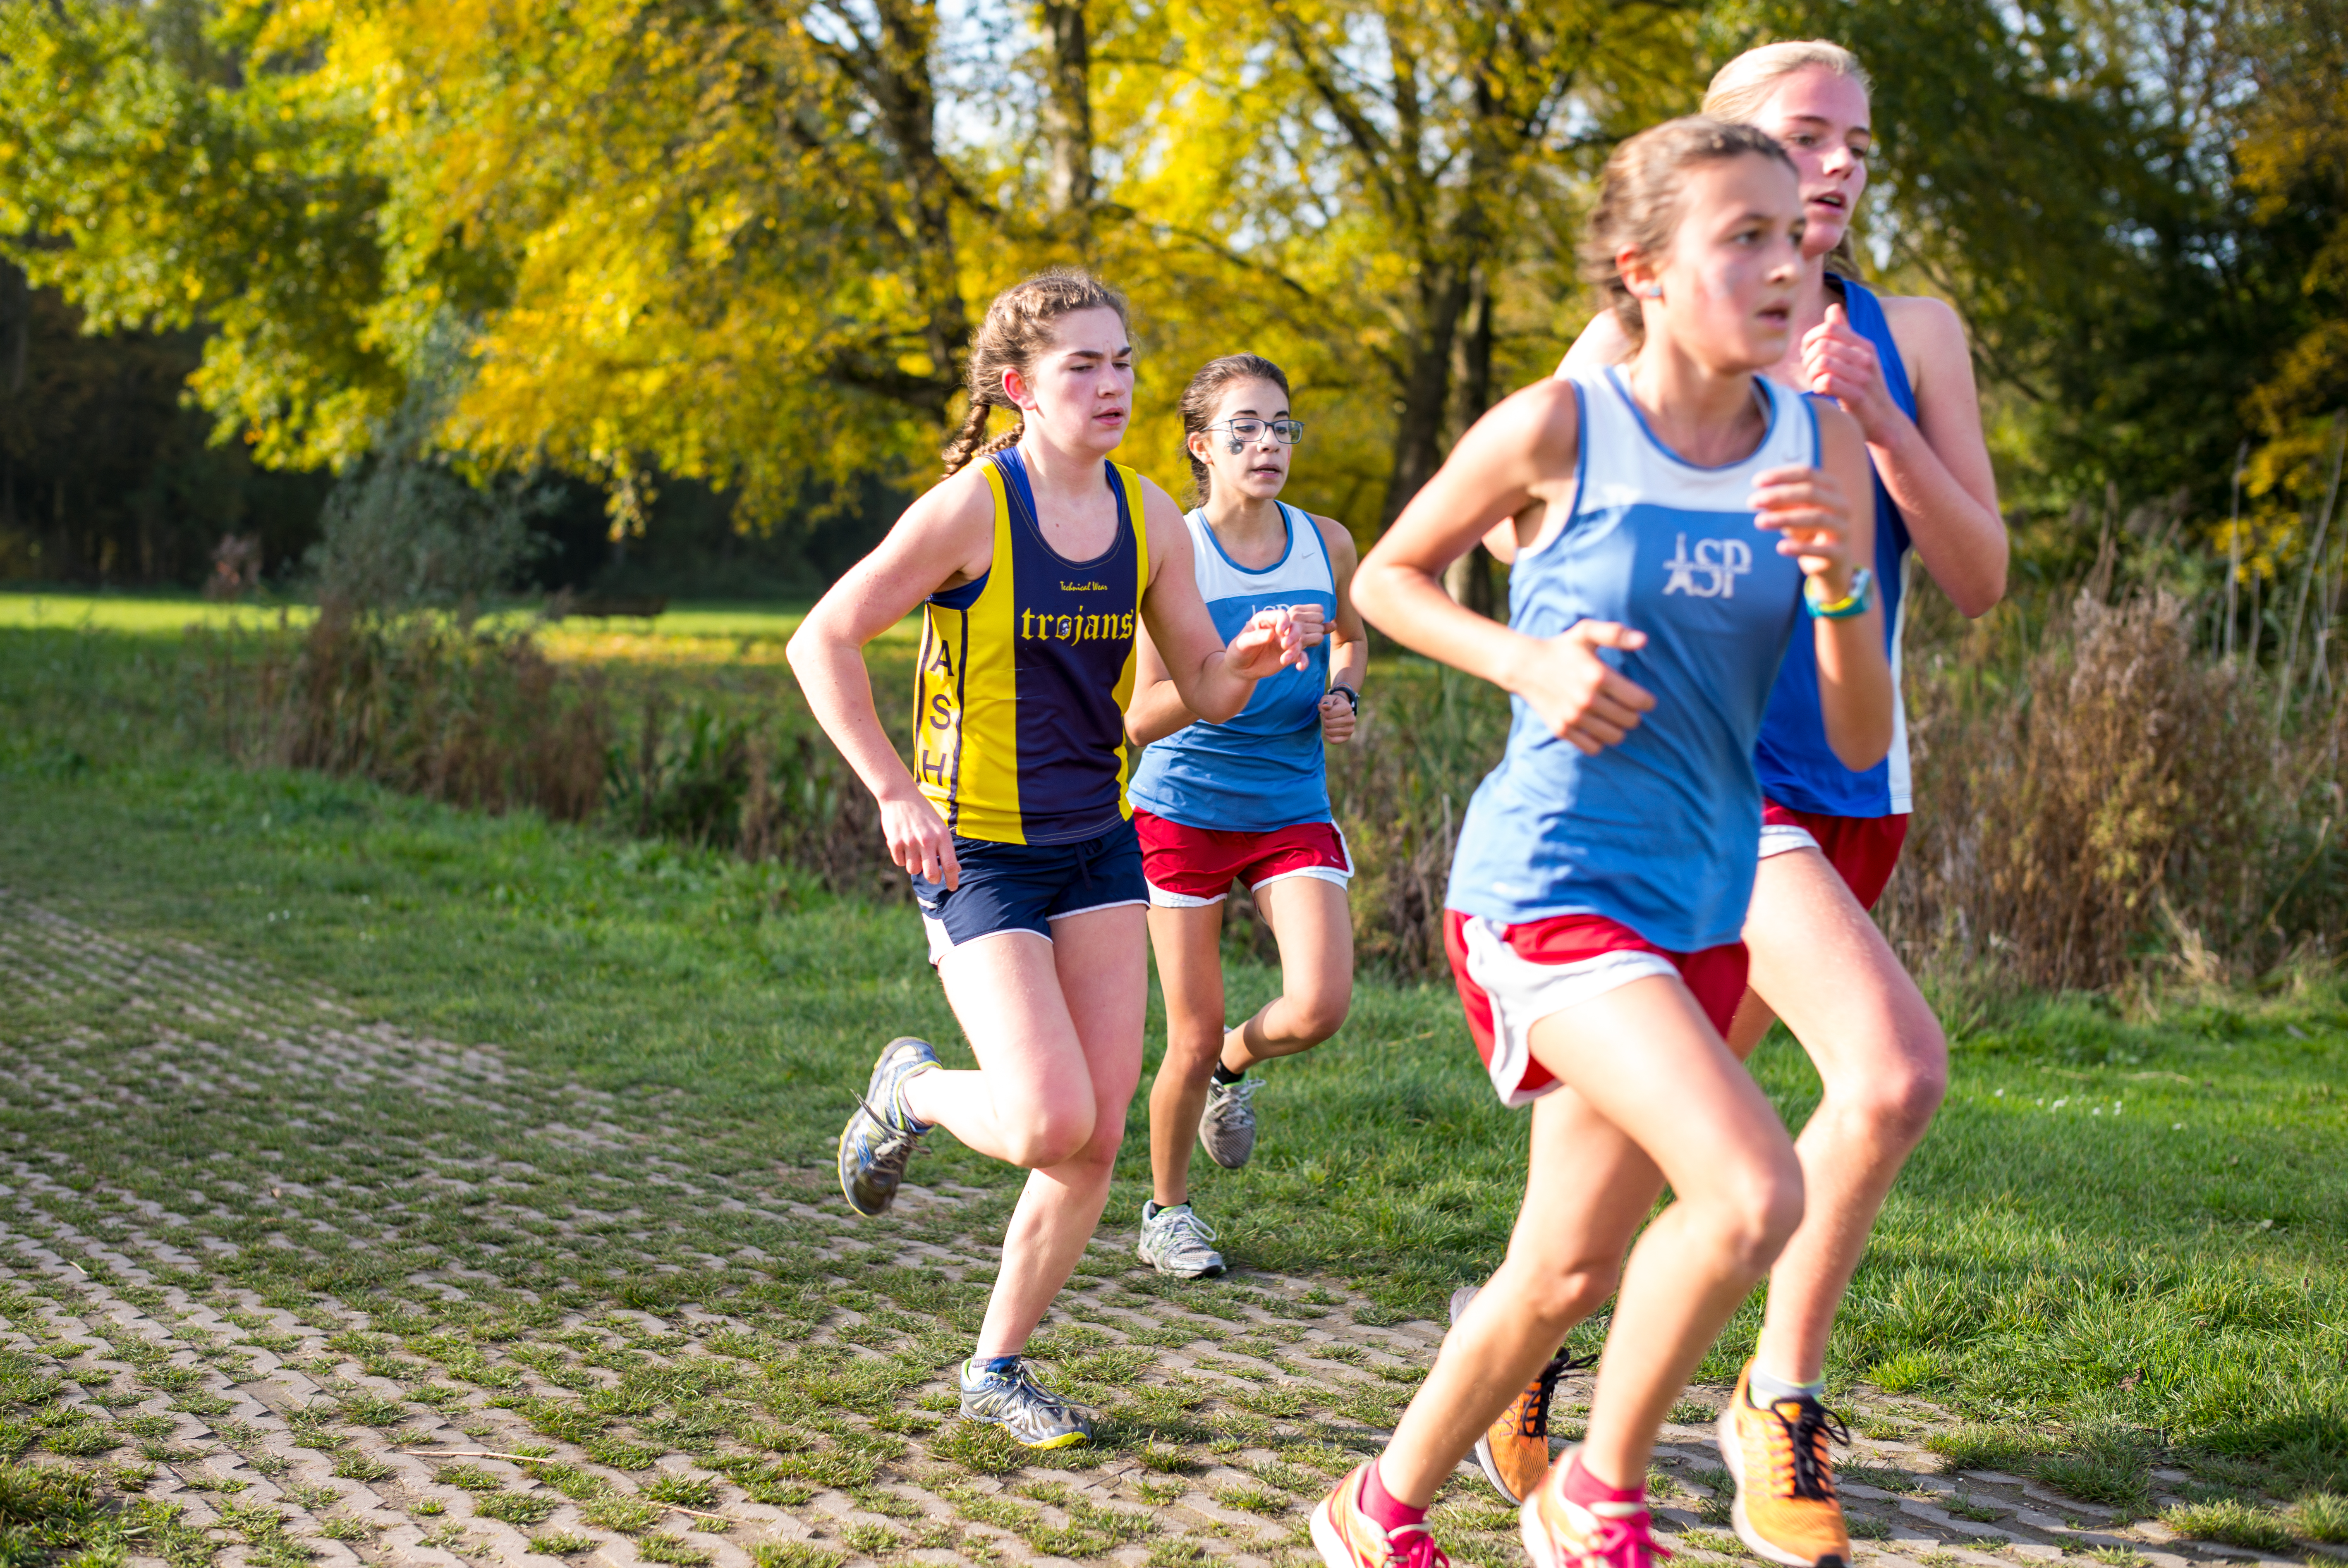
person, running, country, recreation, europe, high, park, jogging, cross, ash, race, competition, woods, holland, hague, amsterdam, netherlands, international, girls, m, team, sports, dutch, boys, 50, school, runners, endurance, junior, leica, 240, summilux, varsity, athletics, meet, bos, isa, amsterdamse, sprint, physical exercise, outdoor recreation, human action, endurance sports, ultramarathon, duathlon, cross country running, middle distance running